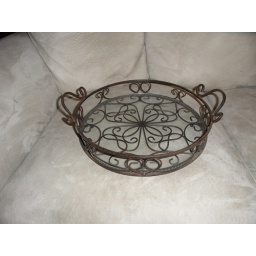
High Quality Beautiful serving tray with glass base by southern living.  New $25